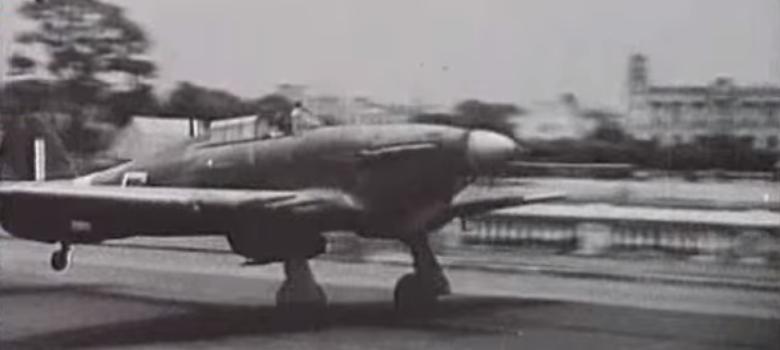
Vehicle type: Planes